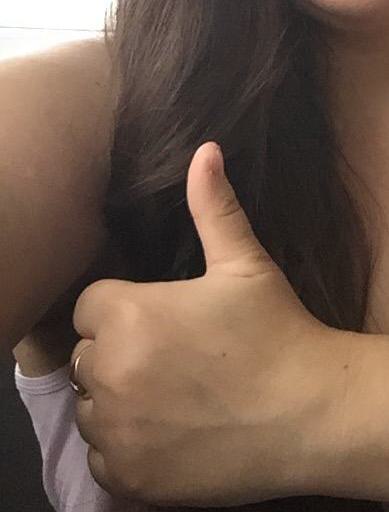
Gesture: like